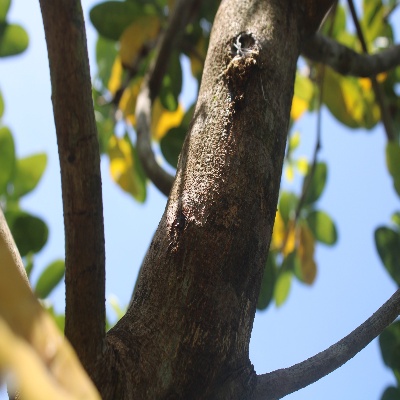
Crop: Cashew
Condition: gumosis